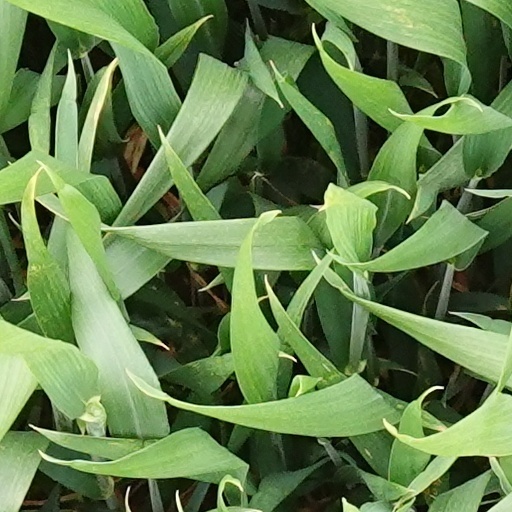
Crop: wheat